Victory (1919 film)

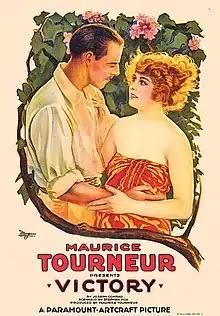
Theatrical poster

Victory is a surviving 1919 American action film directed by Maurice Tourneur and starring Jack Holt, Seena Owen, Lon Chaney, Wallace Beery and Bull Montana. The film is an adaptation of the 1915 homonymous novel by Joseph Conrad (the only film adaptation of one of his works that he ever lived to see). The screenplay was written by Jules Furthman and Ben Carré was the art director.